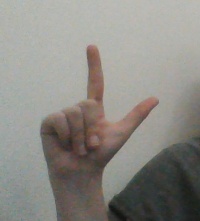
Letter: laam